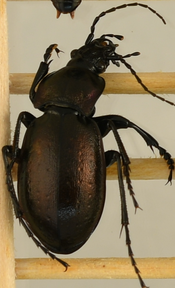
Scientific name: Carabus nemoralis
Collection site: UNDERC Site (UNDE), plot UNDE_017